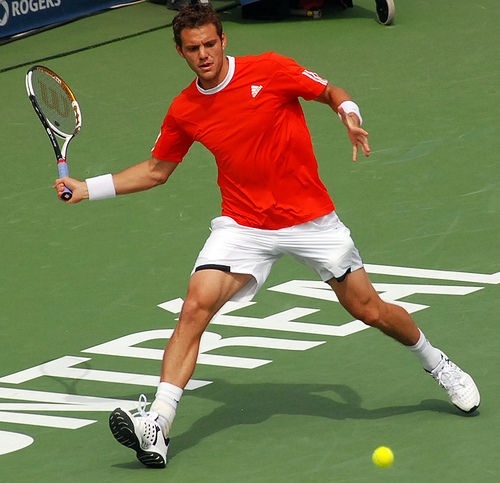
vận động viên tennis bước dài sang phải để đón banh